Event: Nepal Earthquake
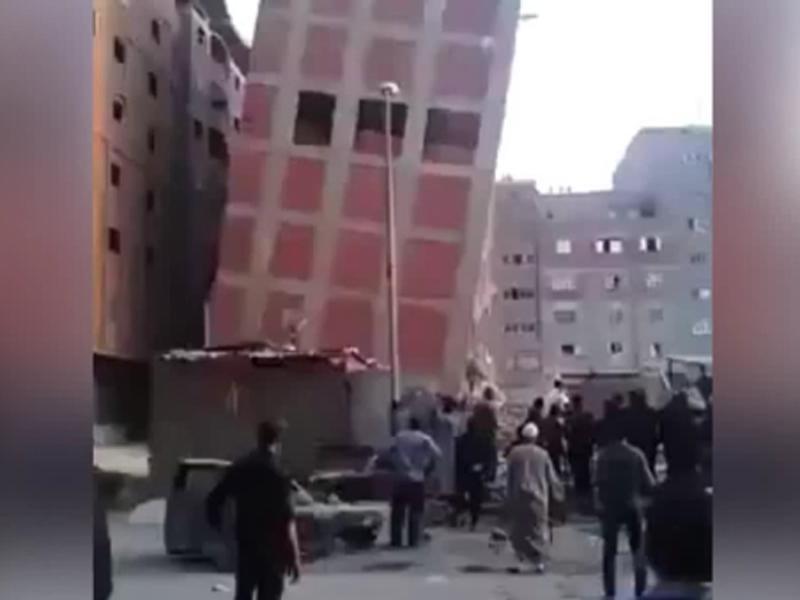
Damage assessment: damage